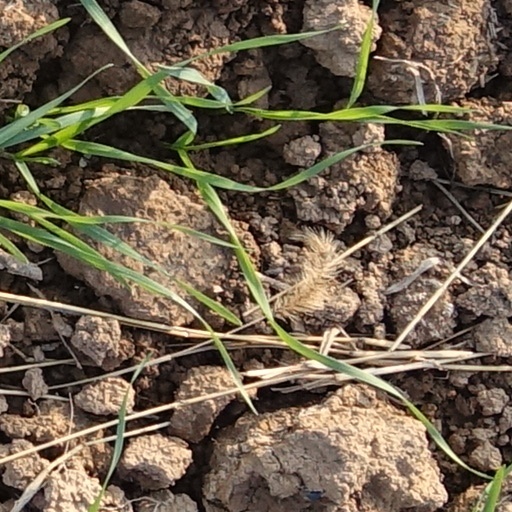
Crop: wheat